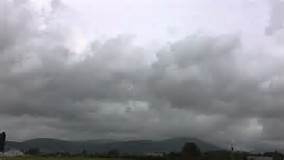
Weather: cloudy or overcast